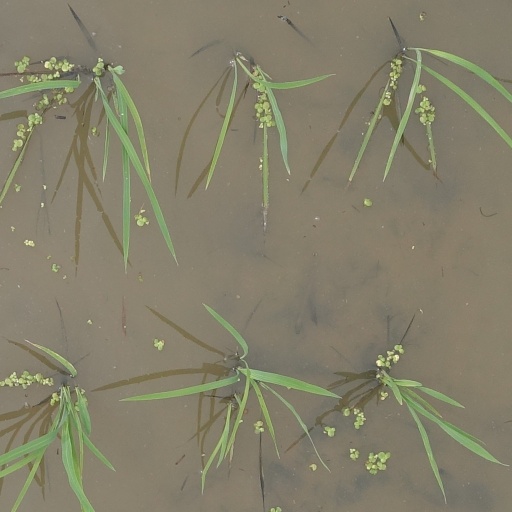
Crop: rice